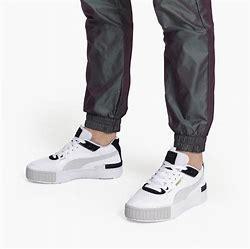
Brand: Puma
Model: Cali